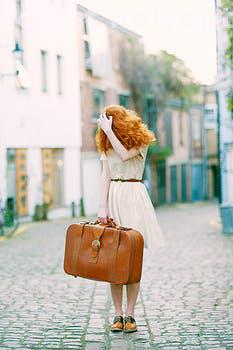
Label: Watermark